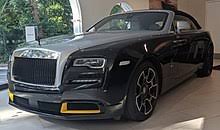
Label: noambulance